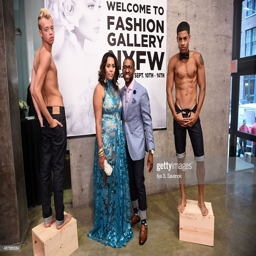
person and his wife pose at the fashion show during spring .